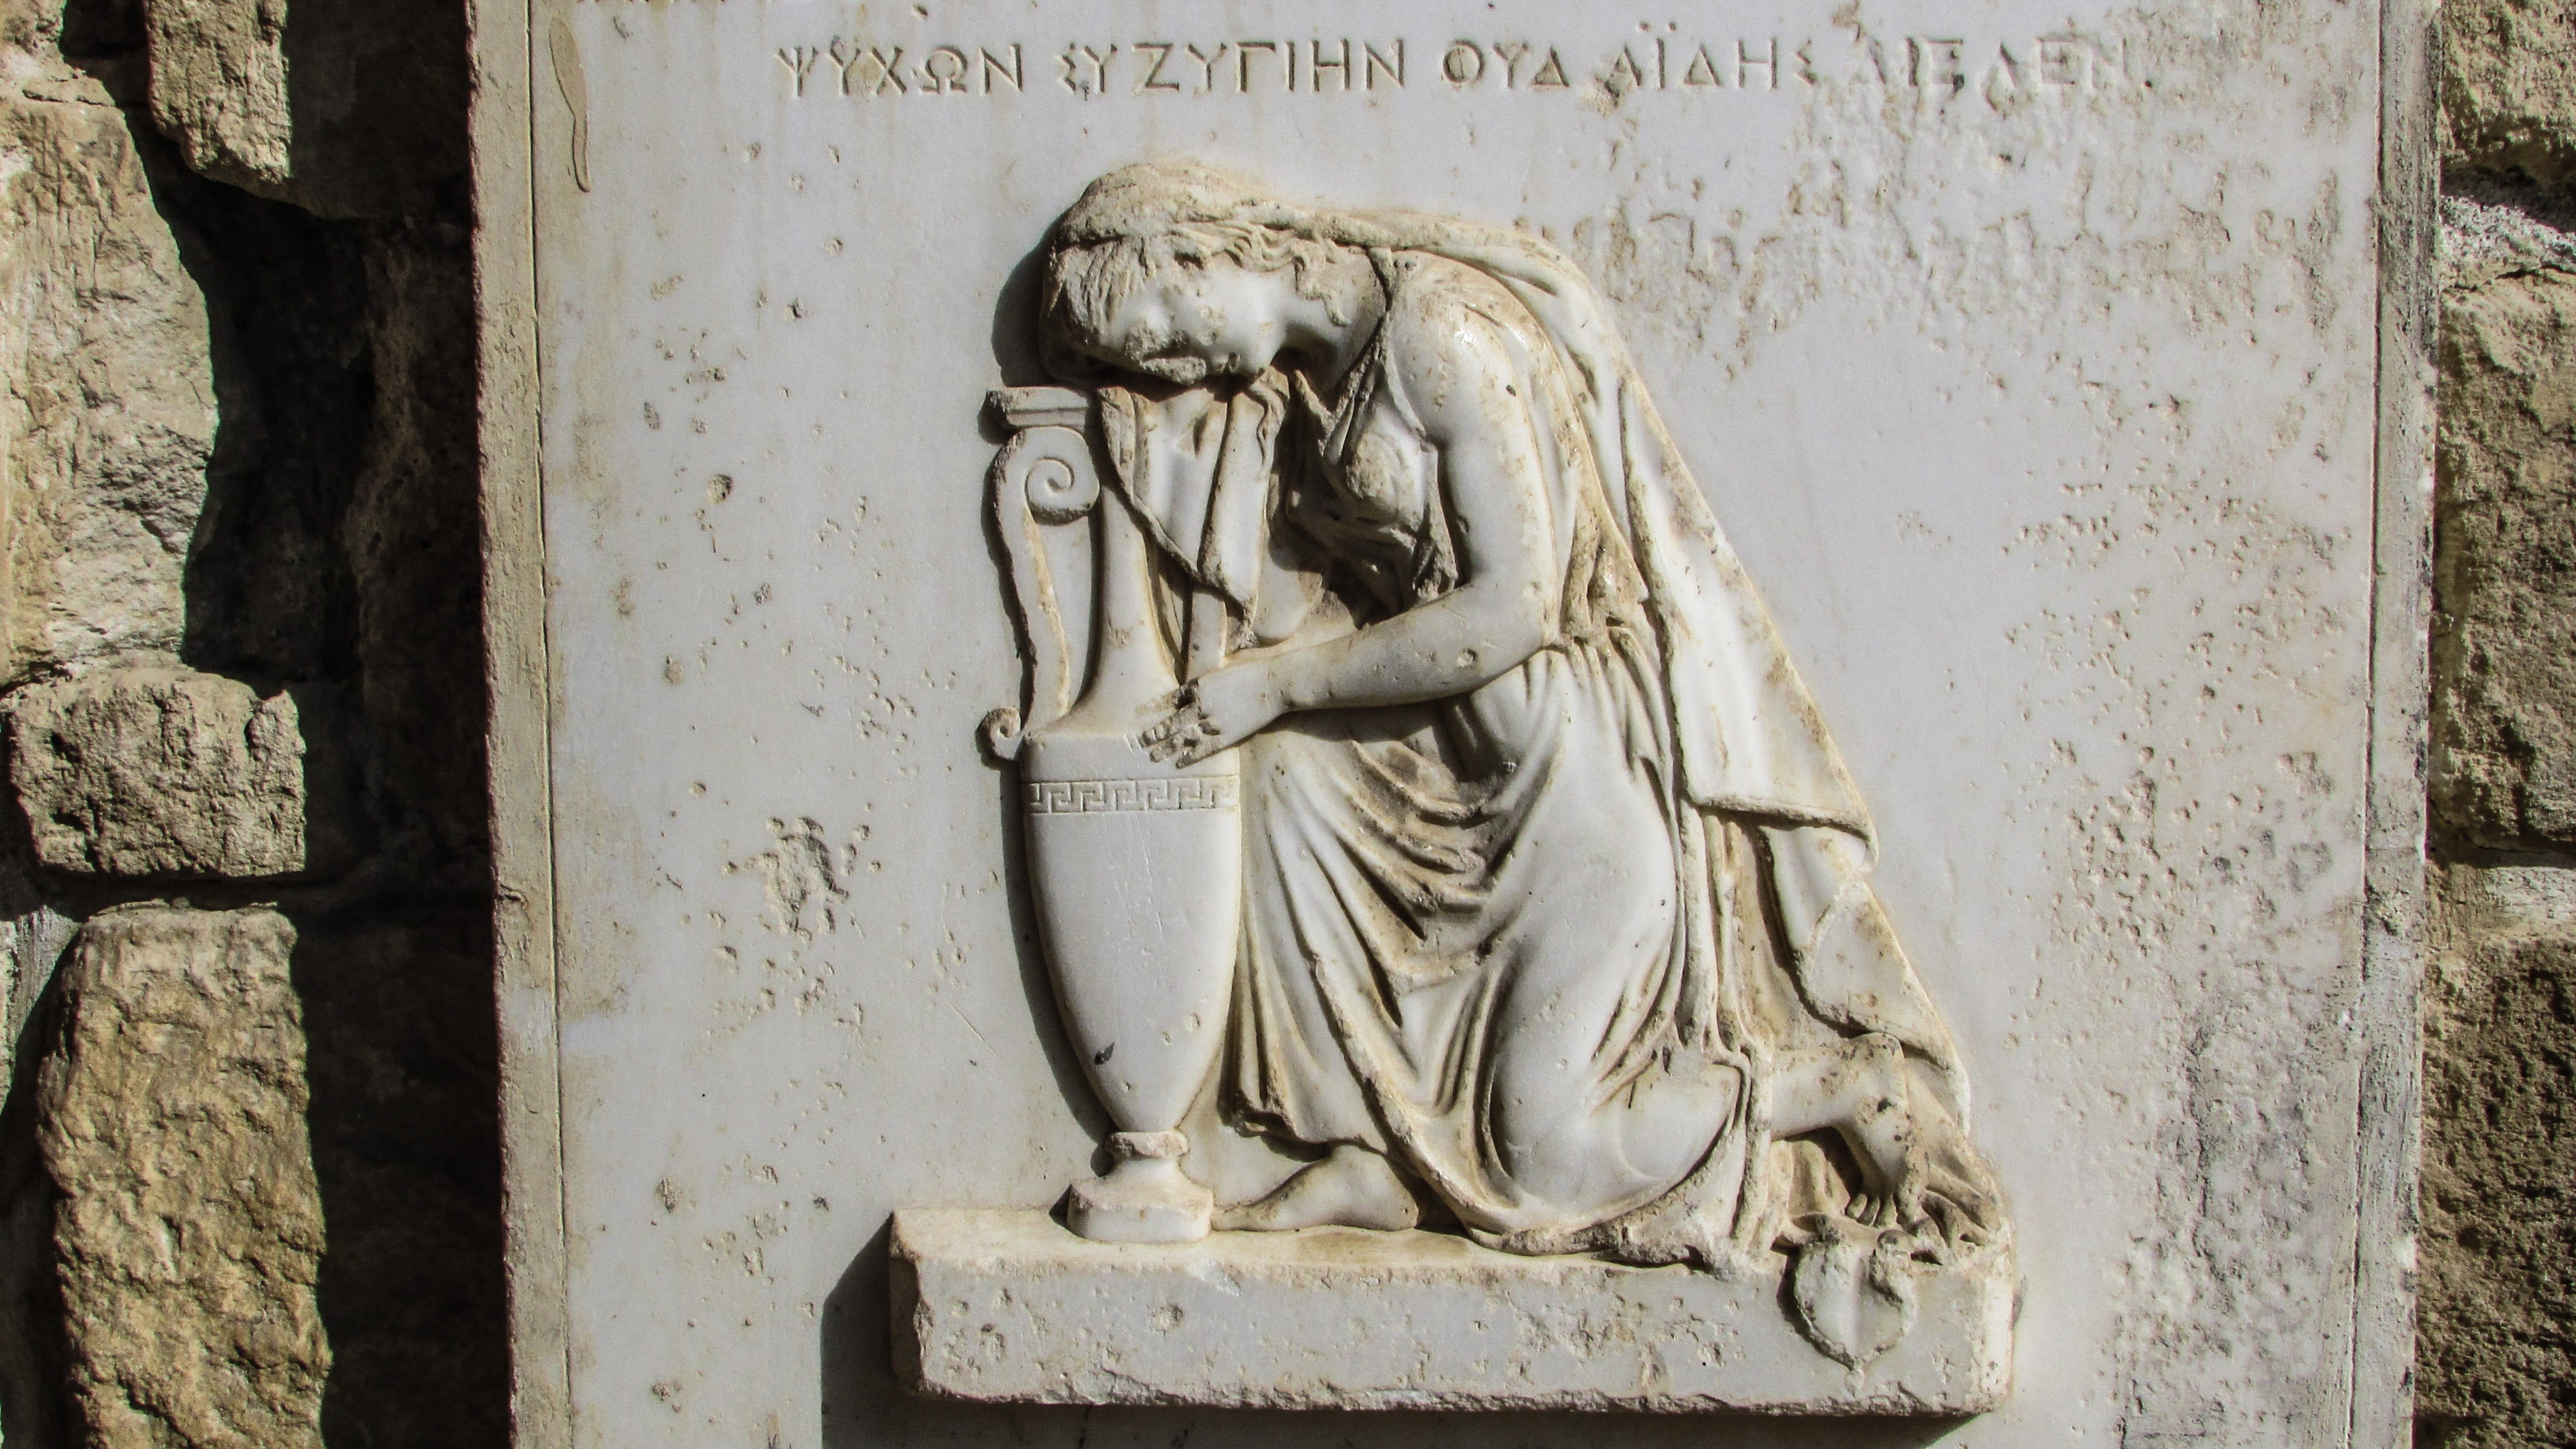
woman, monument, statue, death, sculpture, memorial, art, temple, gravestone, marble, headstone, history, carving, urn, relief, middle ages, cyprus, mourning, mythology, larnaca, ayios lazaros, greek sign, stone carving, ancient history